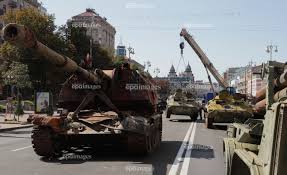
Label: Self Propelled Artillery